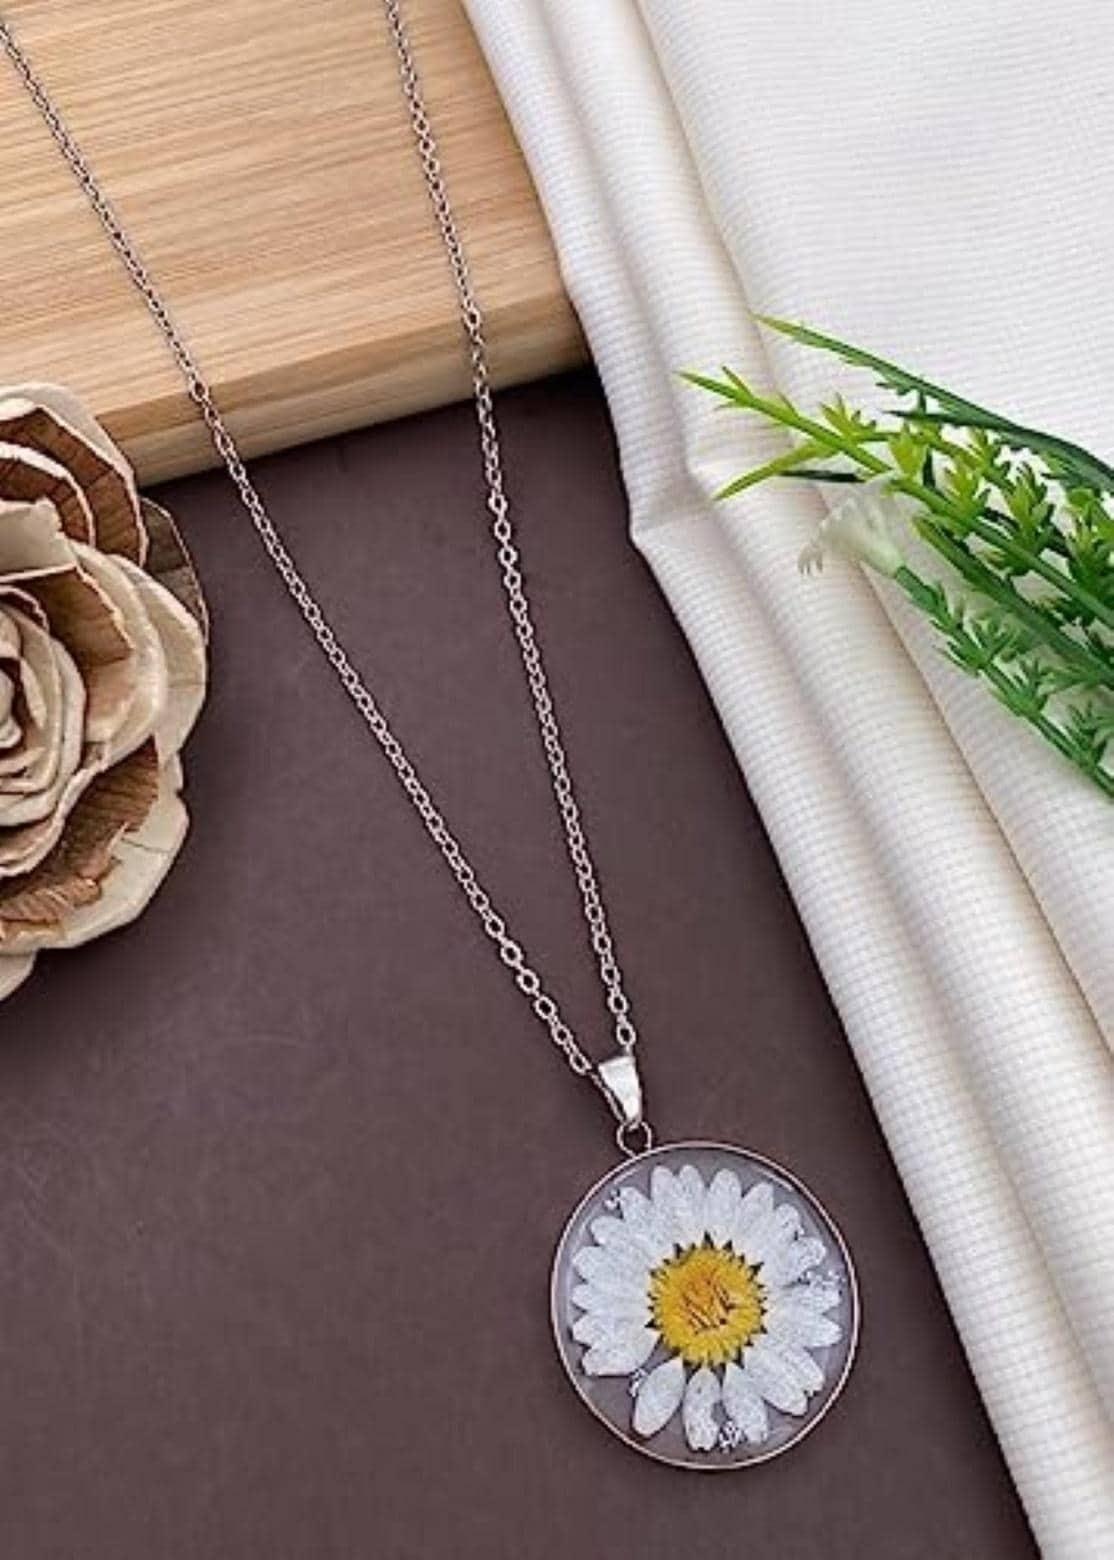
AJS Fashion flowers Dried Flower Necklace for Nature Lover | Real Flower Jewelry | Pressed Daisy Resin Necklace | Transparent Pendant Fashion necklace set for women | 3d pendant
Type: Necklaces & Pendants
Brand: AJS
Price: Rs. 186
 Introducing the AJS Stylish and Fashionable Pendant Necklace, a timeless piece of jewelry that effortlessly combines style and sentimentality. Designed for both women and men, this necklace is not just a fashion statement; it's a symbol of love, connection, and personal style.Key Features:Stylish Design: Our pendant necklace boasts a chic and contemporary design that appeals to both fashion-forward women and men. It's a versatile accessory that complements a wide range of outfits, from casual wear to formal attire.Unisex Appeal: This necklace is thoughtfully crafted to cater to both genders, making it an excellent choice for couples as well. Whether you're looking for matching necklaces to symbolize your bond or a striking accessory to express your individuality, the AJS pendant necklace fits the bill.Premium Quality: We take pride in our commitment to quality. Crafted from high-quality materials, this necklace is not only stylish but also built to last. You can trust that it will retain its shine and beauty, even with every day wear.Versatile Pairing: This pendant necklace is a versatile addition to any jewelry collection. Whether you're dressing up for a romantic date, a special occasion, or simply want to elevate your everyday look, it effortlessly adds an elegant touch to your ensemble.Symbol of Connection: For couples, this necklace can serve as a meaningful symbol of your connection and commitment to one another. Its design reflects the idea of two unique individuals coming together to create a harmonious and beautiful union.Thoughtful Gift: Looking for the perfect gift for your significant other, a close friend, or a loved one? The AJS Pendant Necklace is a thoughtful and heartfelt gesture that shows you care. It's ideal for birthdays, anniversaries, or any occasion that calls for a meaningful present.Elevate your style and express your love with the AJS Stylish and Fashionable Pendant Necklace. This piece not only enhances your personal style but also signifies your bond with someone special. Whether you wear it as a symbol of your relationship or as a standalone fashion accessory, this necklace is a beautiful reflection of your taste and sentiment. Embrace style, embrace connection, embrace AJS.Disclaimer:We value your satisfaction and strive to provide high-quality products and services.
Features: AJS Stylish Pendant Necklace,Exquisite and fashionable design,Perfect as a thoughtful gift option,Unique and eye-catching pendant designs,Adds a touch of elegance to any outfit,Comfortable to wear for extended periods,Crafted to enhance your personal style,A meaningful accessory for various occasions,Elevate your look with this beautiful necklace